Jewish Cemetery, Warsaw

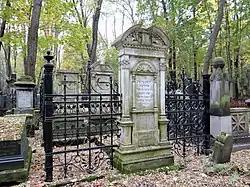
Graves at Okopowa Street Jewish Cemetery

The Warsaw Jewish Cemetery is one of the largest Jewish cemeteries in Europe and in the world. Located on Warsaw's Okopowa Street and abutting the Christian Powązki Cemetery, the Jewish necropolis was established in 1806 and occupies 33 hectares (83 acres) of land. The cemetery contains over 250,000 marked graves, as well as mass graves of victims of the Warsaw Ghetto. Although the cemetery was closed down during World War II, after the war it was reopened and a small portion of it remains active, serving Warsaw's existing Jewish population.